Slouch hat

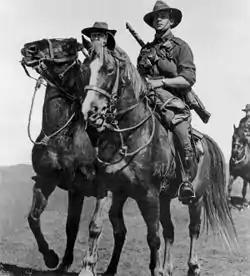
Australian Light Horse troops wearing slouch hats, November 1914.

The slouch hat or Terai hat is also associated with the Koninklijk Nederlands Indisch Leger (Dutch East Indies Army). It is worn by Gurkha regiments of the British Army and Indian Army (formerly the British Indian Army), but no longer worn on active service. The 2nd Gurkha Rifles became the first Gurkha regiment to adopt the slouch hat when they were issued with the Australian variant in 1901. The Gurkha terai hat is created by fusing two hats into one to make the hat more rigid and is worn at an angle, tilted to the right. The Chindits and other units of Field Marshal William Slim's British Fourteenth Army, who fought against the Japanese in the Far East during World War II, also became associated with the slouch hat (also known as the bush hat in the British Army). The slouch hat was also used by colonial units of the British Empire, including the Royal West African Frontier Force, the Canadian Yukon Field Force, Canadian Pacific Railway Militia, the Kenya Regiment and troops from Rhodesia.